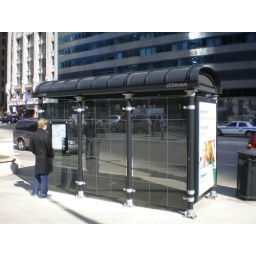
The bus shelters in Chicago looked very nice. The glass work and signage really improves the appearance.